Namık İsmail

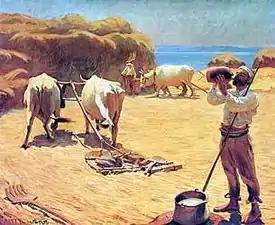
Threshing

In 1911, he was admitted to the Académie Julian and later found a position in the workshop of Fernand Cormon. However, he found himself more attracted to Corot and the Barbizon school, as opposed to Cormon's Academic style. He went home for a vacation, but was unable to return to France due to the outbreak of World War I, and served briefly in the Caucasian Campaign. He was mustered out after contracting typhus.